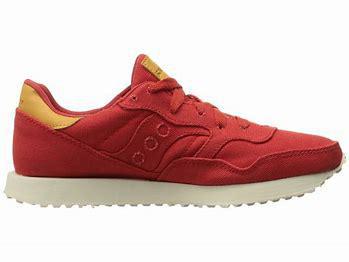
Brand: Saucony
Model: DXN